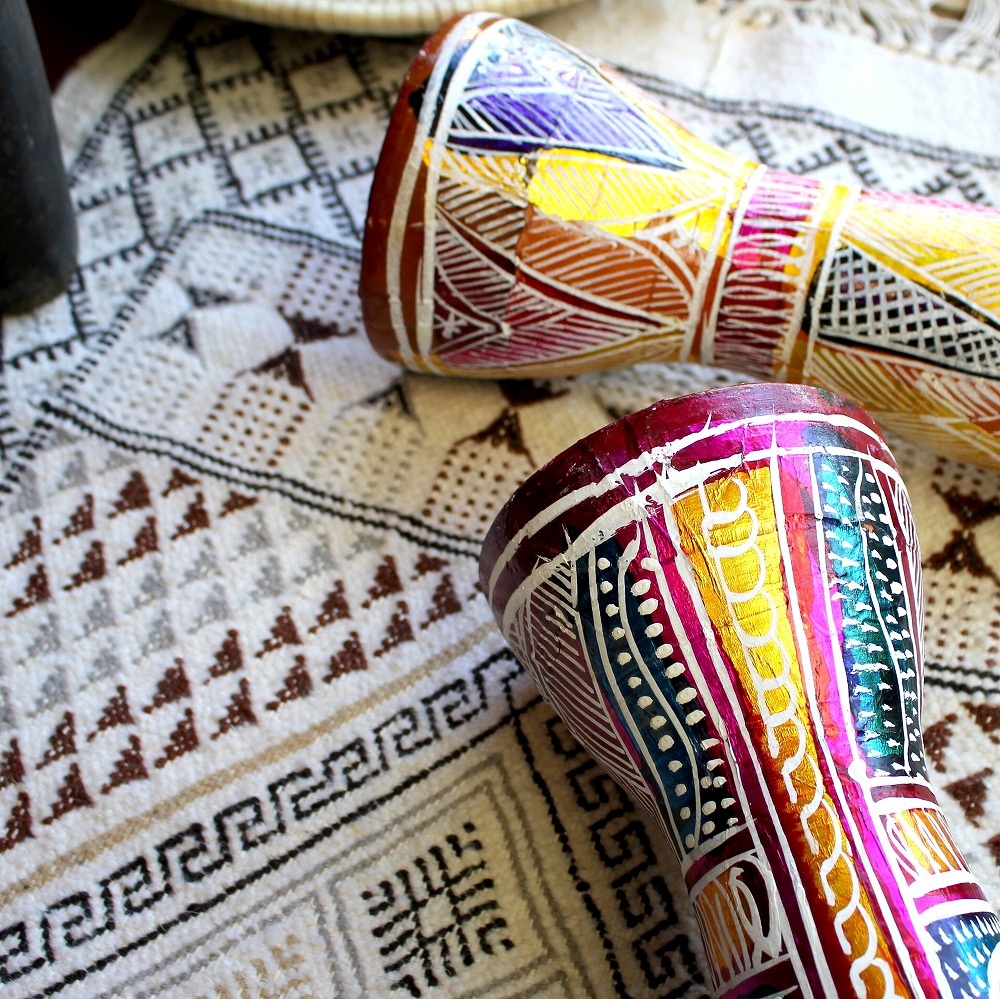
カラフルタリジャ
タリジャと呼ばれるチュニジア伝統の打楽器です。打面は薄いヤギ革が張ってあり、裏側に響き線がついて独特の響きがします。陶製なので音量もあり、指で弾いたりミュートしたり、さまざまな色合いが出る本格的な打楽器です。ボディー表面は、メタリックなペイントの植物柄が手描きされていて、柄は全てアソートです。演奏しないときは、お部屋のインテリアにも。 >試聴できます♪
Brand: マンゴロベ
Category: Arts & Entertainment > Hobbies & Creative Arts > Musical Instruments > Percussion > Hand Percussion > Hand Drums > Frame Drums > Tars